Young Vic

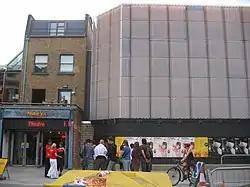

The Young Vic Theatre is a performing arts venue located on The Cut, near the South Bank, in the London Borough of Lambeth.